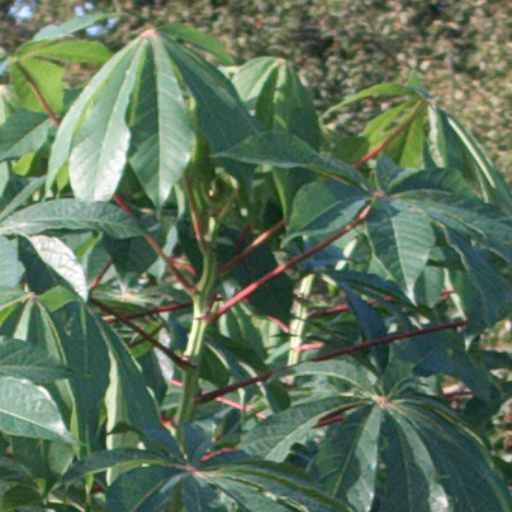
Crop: cassava